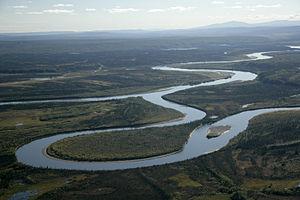
La rivière Alatna est un cours d'eau d'Alaska, aux États-Unis. Elle traverse le parc national et réserve des Gates of the Arctic et est réputée pour être une des plus belles rivières des États-Unis.